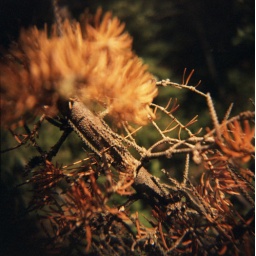
orange pine needles, northern highland wisconsin state park, near minocqua, wisconsin. kodak safety 6074 slide film expired in 1984!!!